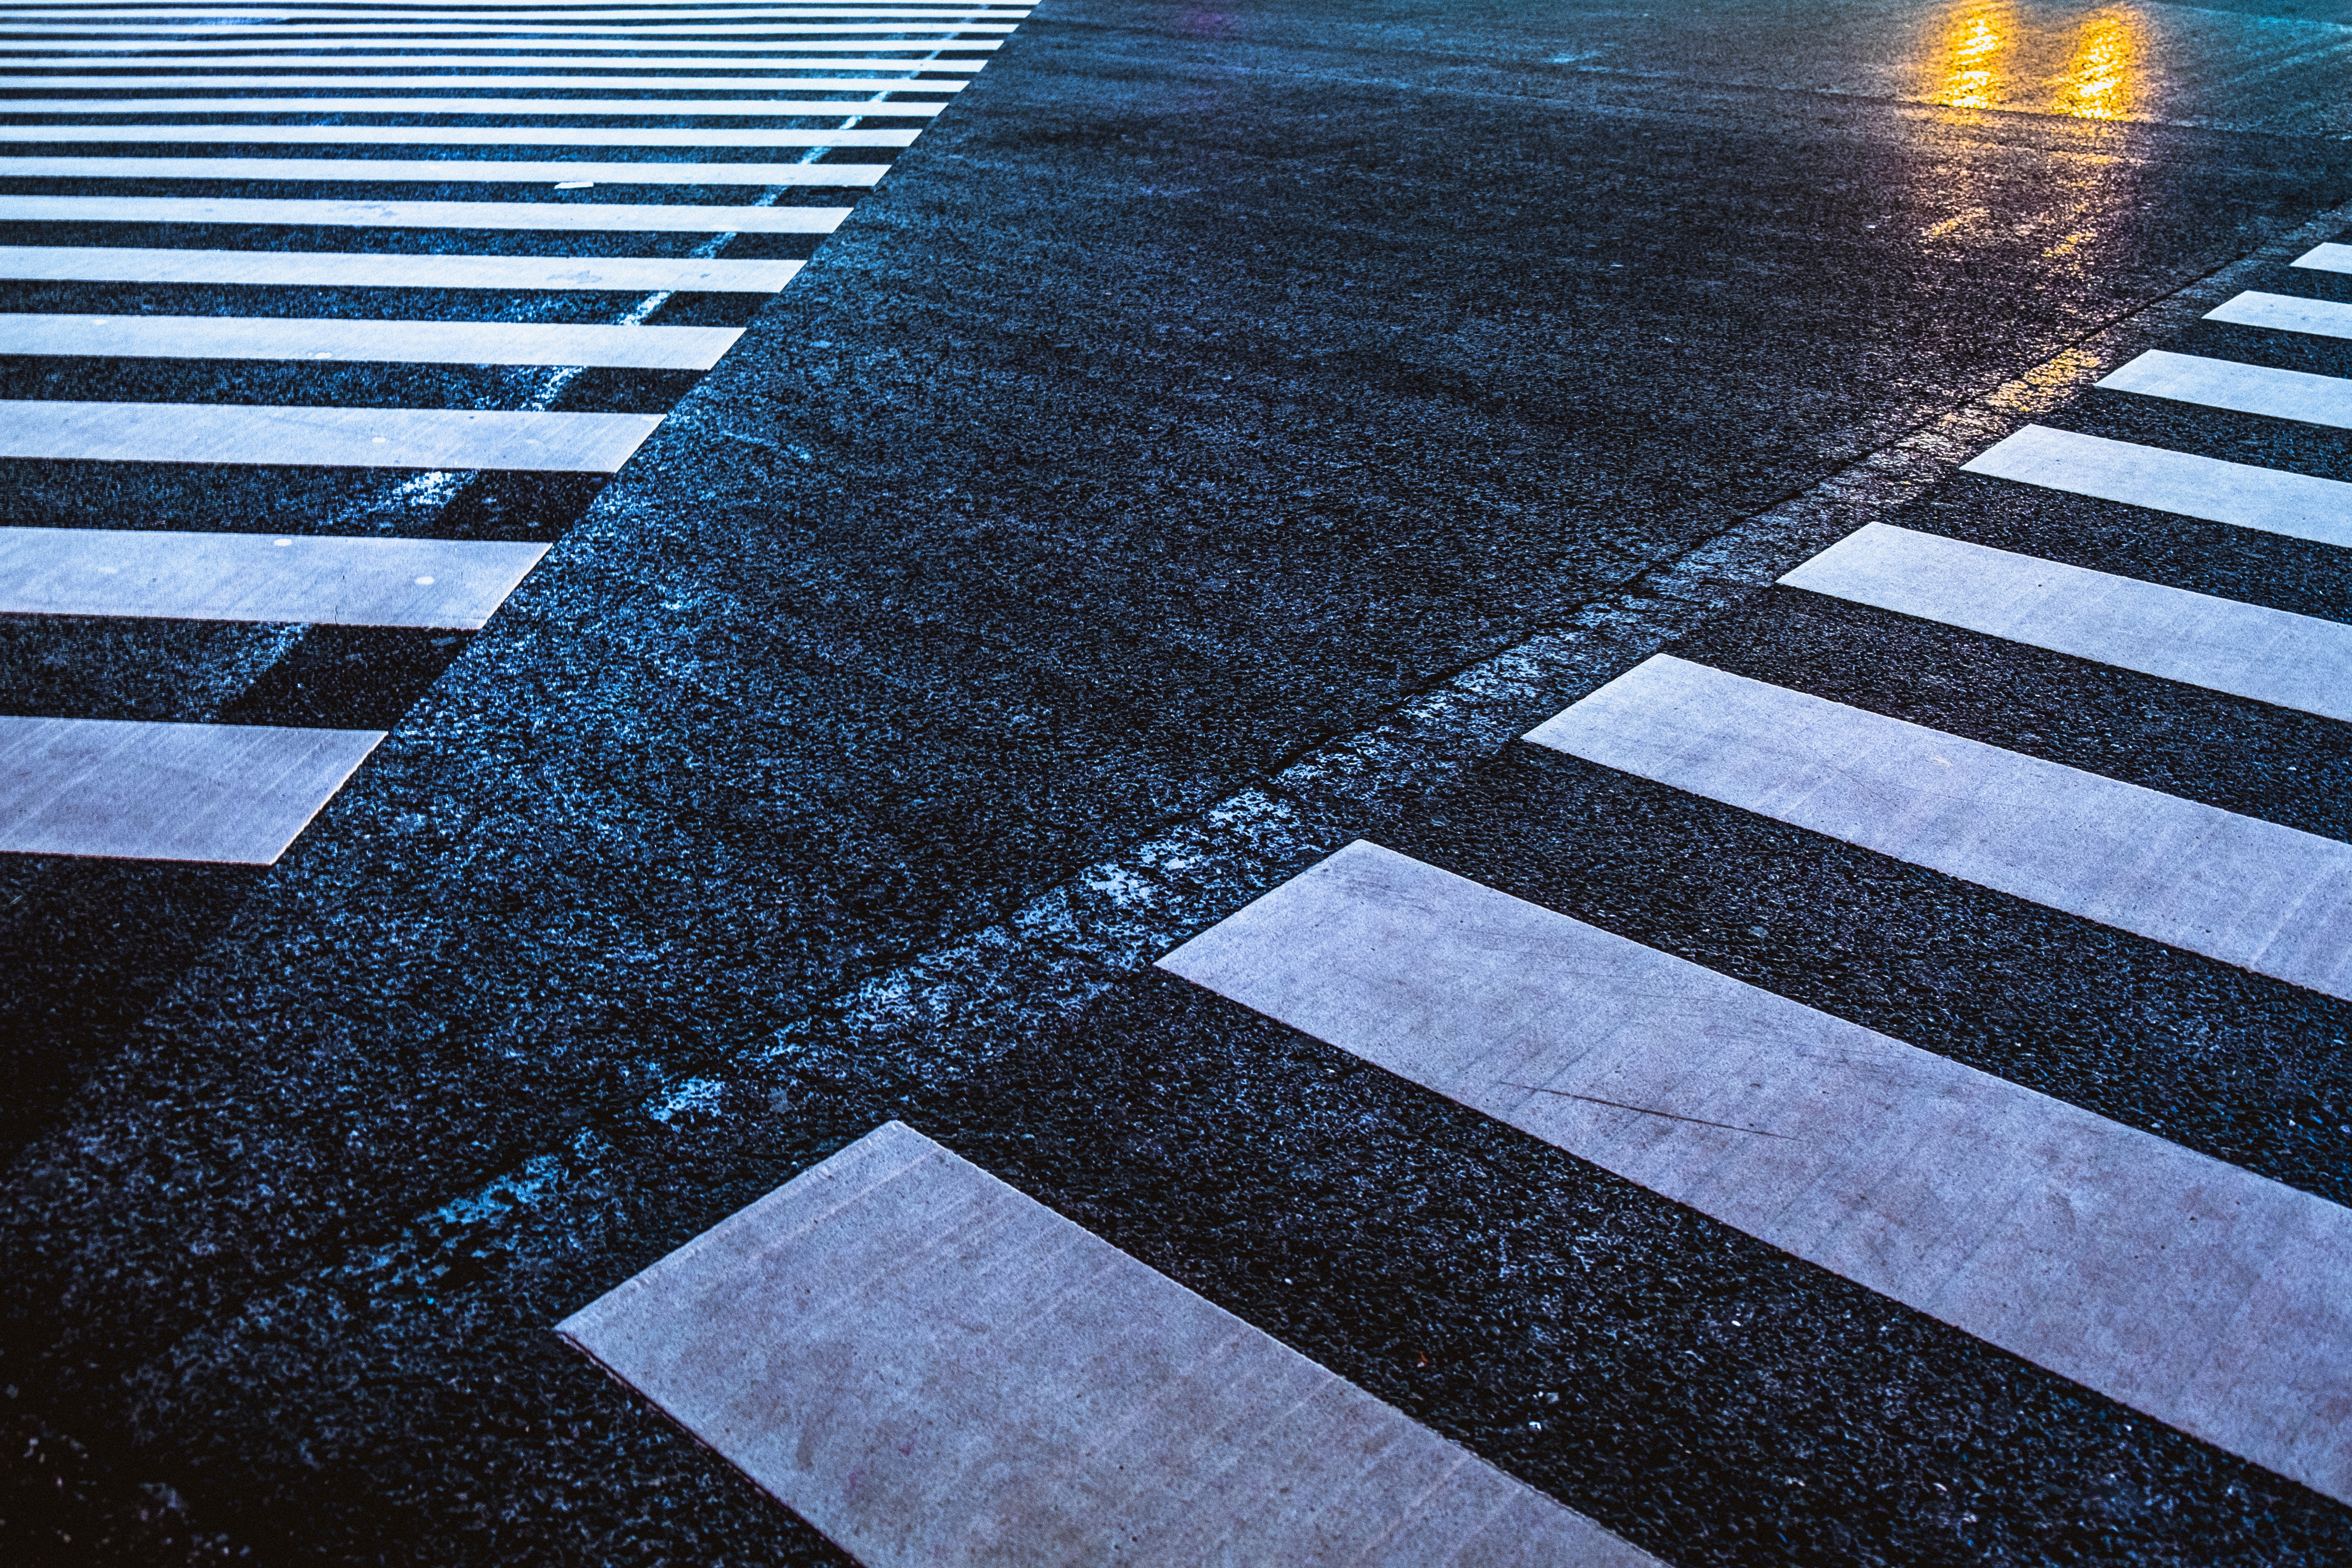
water, light, road, floor, urban, asphalt, walkway, pattern, line, reflection, shadow, infrastructure, angle, zebra crossing, flooring, road surface